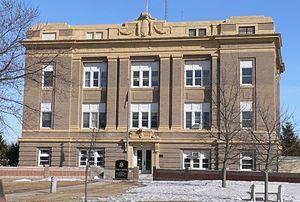
Le village de Greeley Center est le siège du comté de Greeley, dans l’État du Nebraska, aux États-Unis. Lors du recensement de 2010, sa population s’élevait à 466 habitants.